Adam Raga

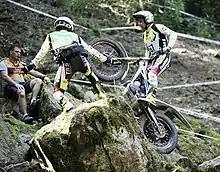
Comblain-au-Pont, Belgium 2018

4 World Motorcycle Trials Indoor Champion (2003, 2004, 2005, 2006)